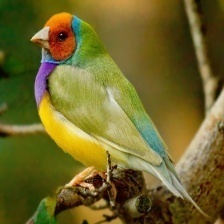
Species: GOULDIAN FINCH
Scientific name: ERYTHRURA GOULDIAE
ImageNet parent category: house_finch